Nuffield Press

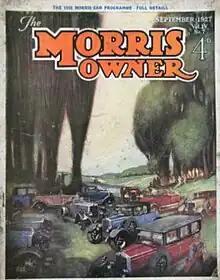
1927 edition of the "Morris Owner" magazine, the original publication of the Morris Oxford Press, later the Nuffield Press

William Morris had established his Morris Motors automobile company, and had already expanded into a group of marques by encouraging Cecil Kimber to market modified Morris cars under the MG brand. At the likely suggestion of Miles Thomas, who was in charge of sales and purchasing for Morris Motors, Morris decided to launch a magazine for owners and dealers.